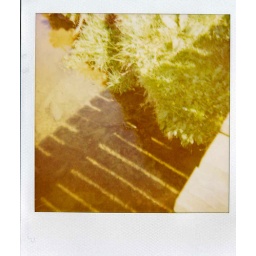
bridge over troubled water